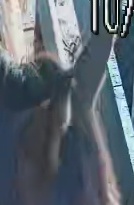
Face region: ears (position_of_ears)
Pain indicator: not_present